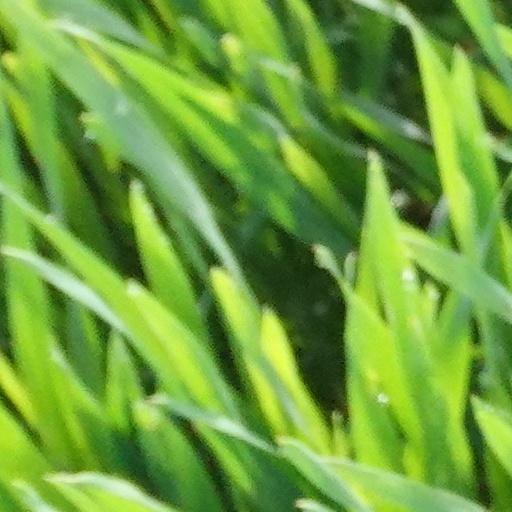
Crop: wheat